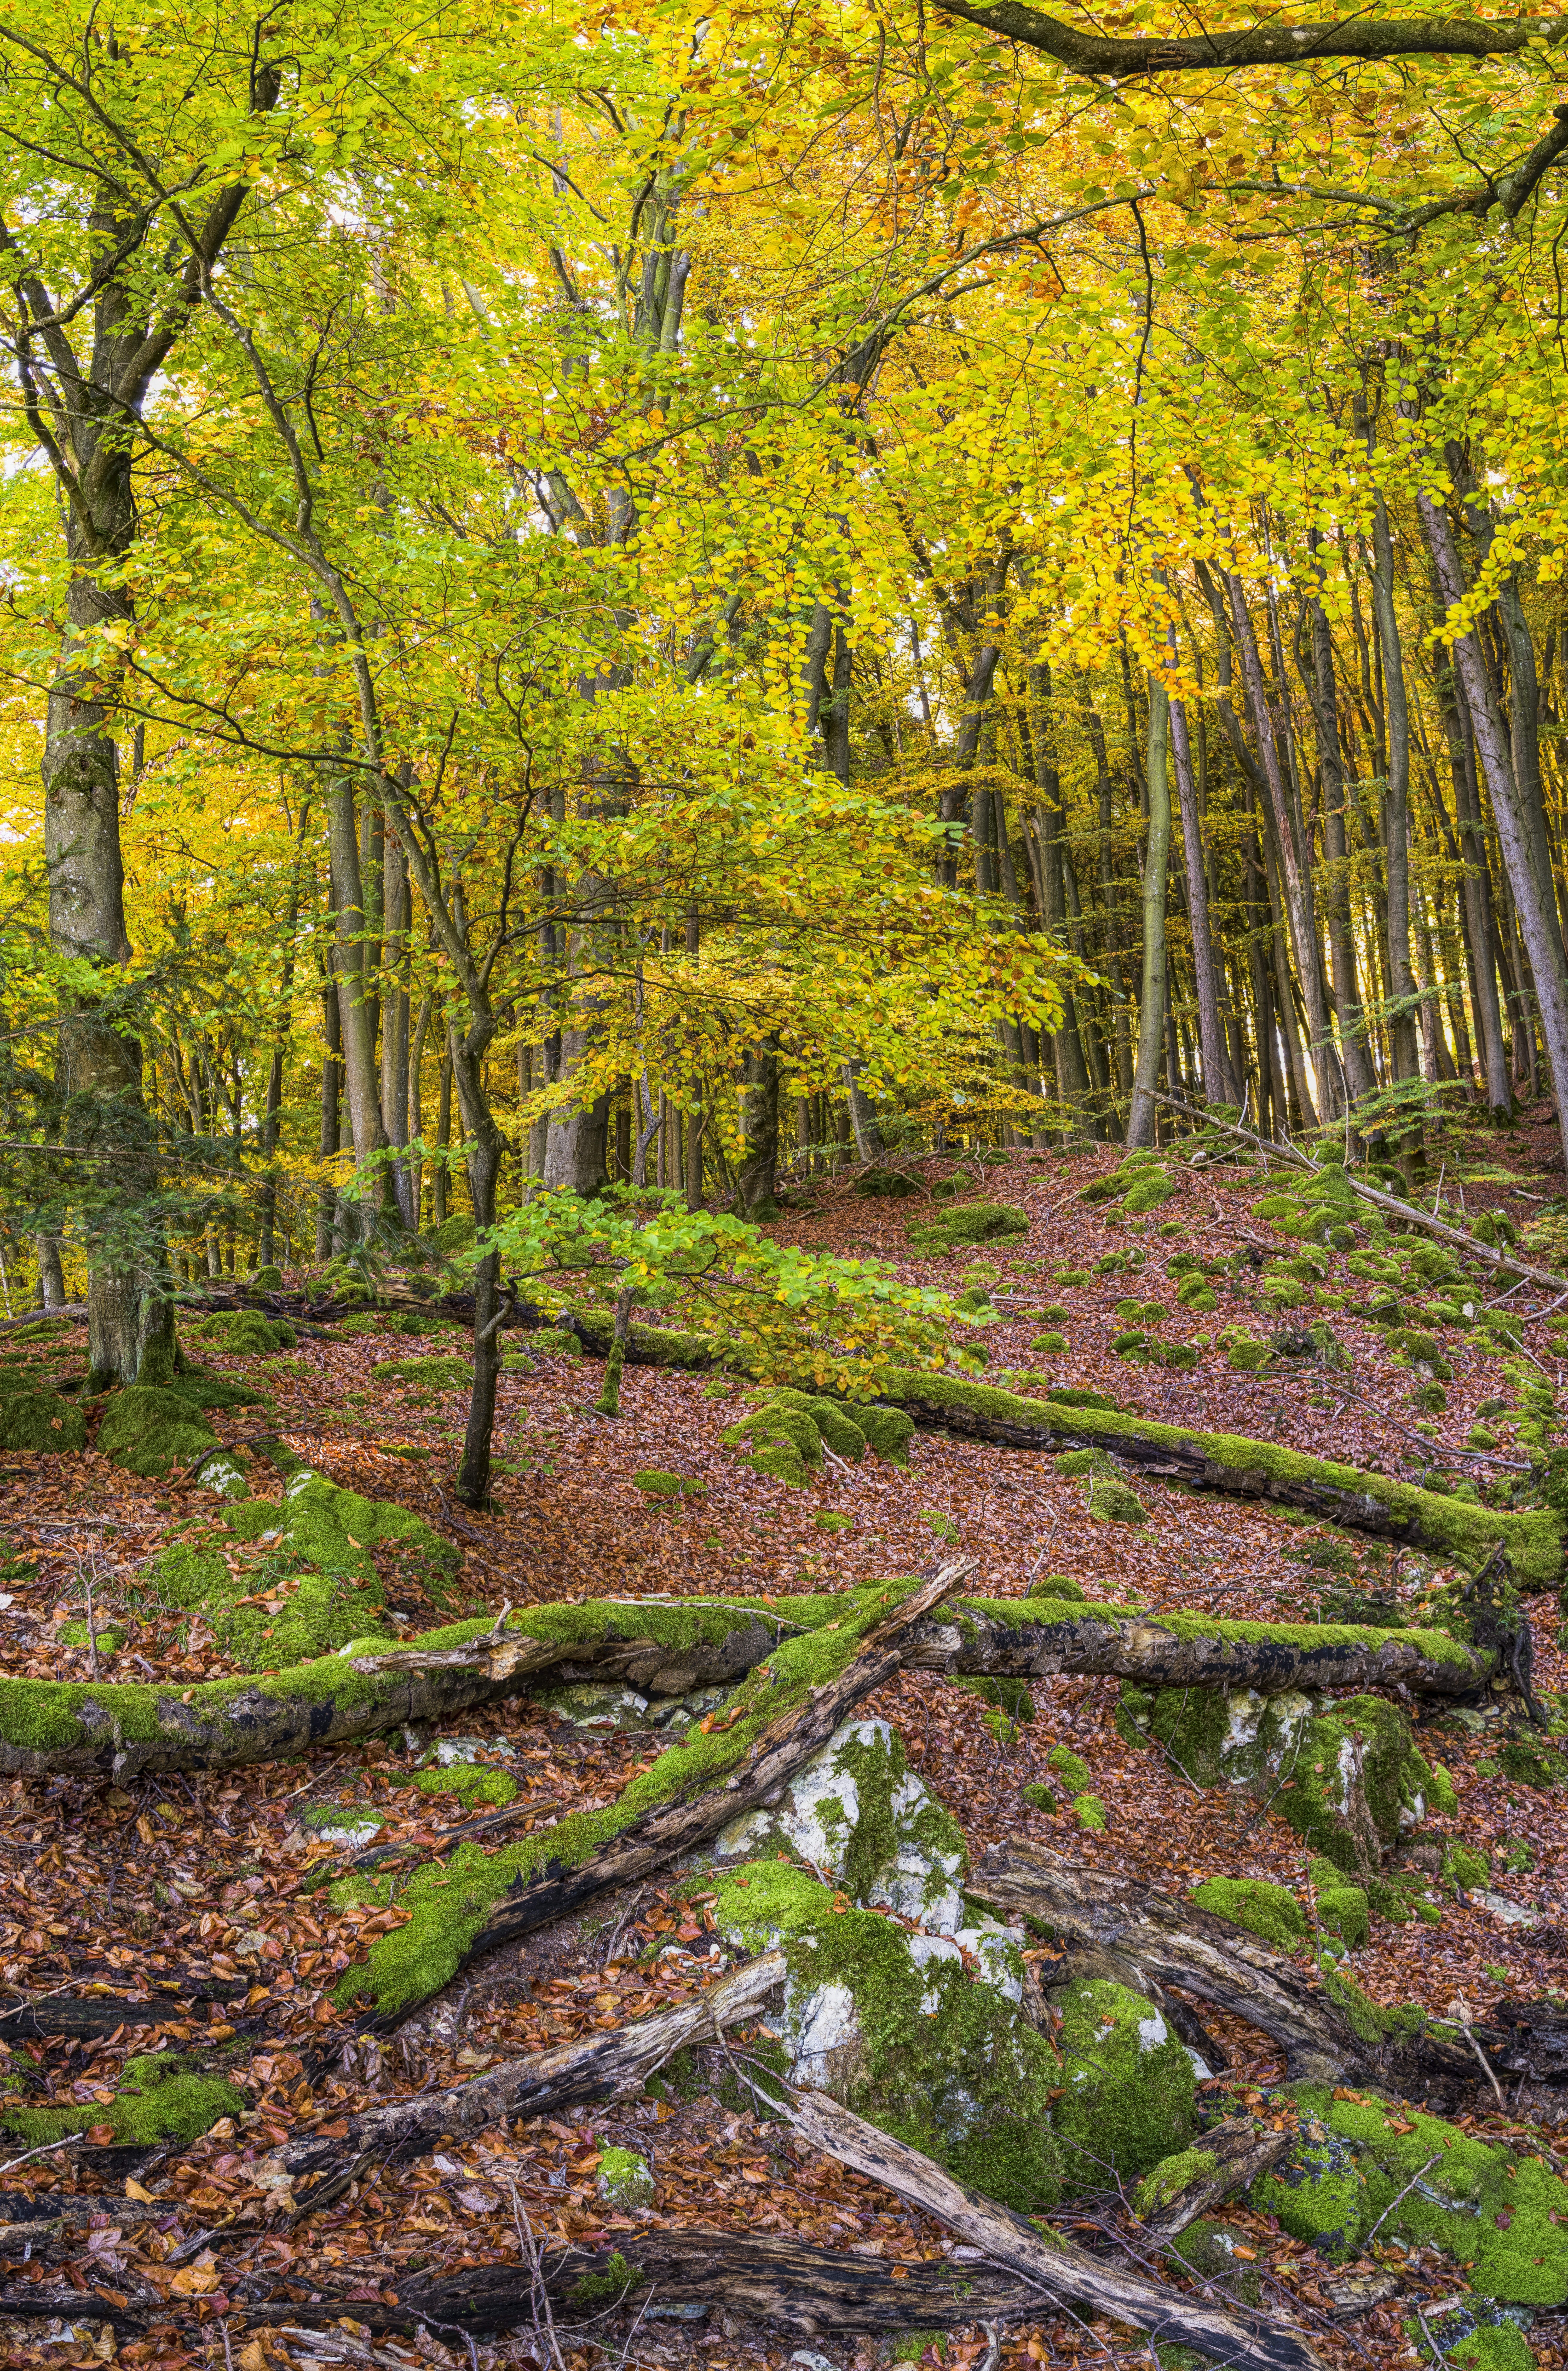
woodland, nature, ecosystem, tree, leaf, temperate broadleaf and mixed forest, vegetation, autumn, forest, deciduous, nature reserve, grove, northern hardwood forest concept, wilderness, path, old growth forest, branch, flora, biome, spring, sunlight, trunk, grass, temperate coniferous forest, plant, landscape, riparian forest, spruce fir forest, state park, moss, maidenhair tree